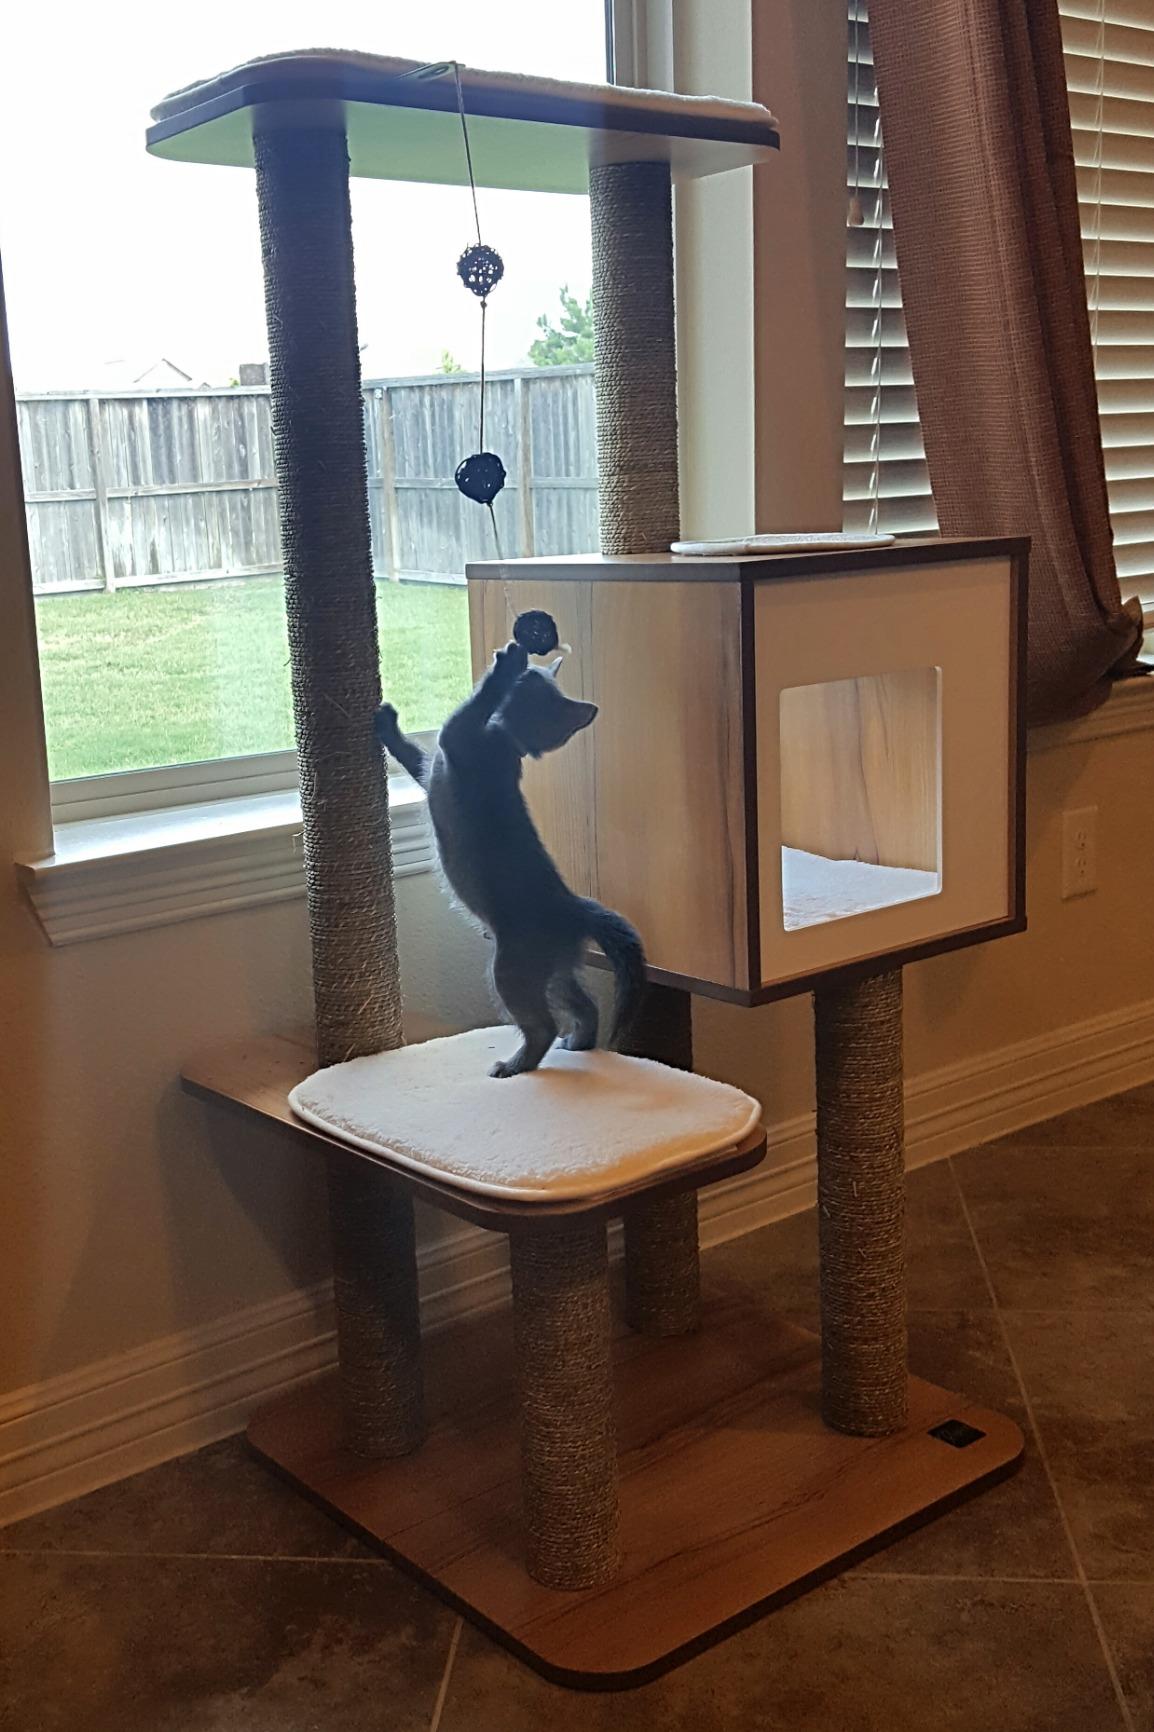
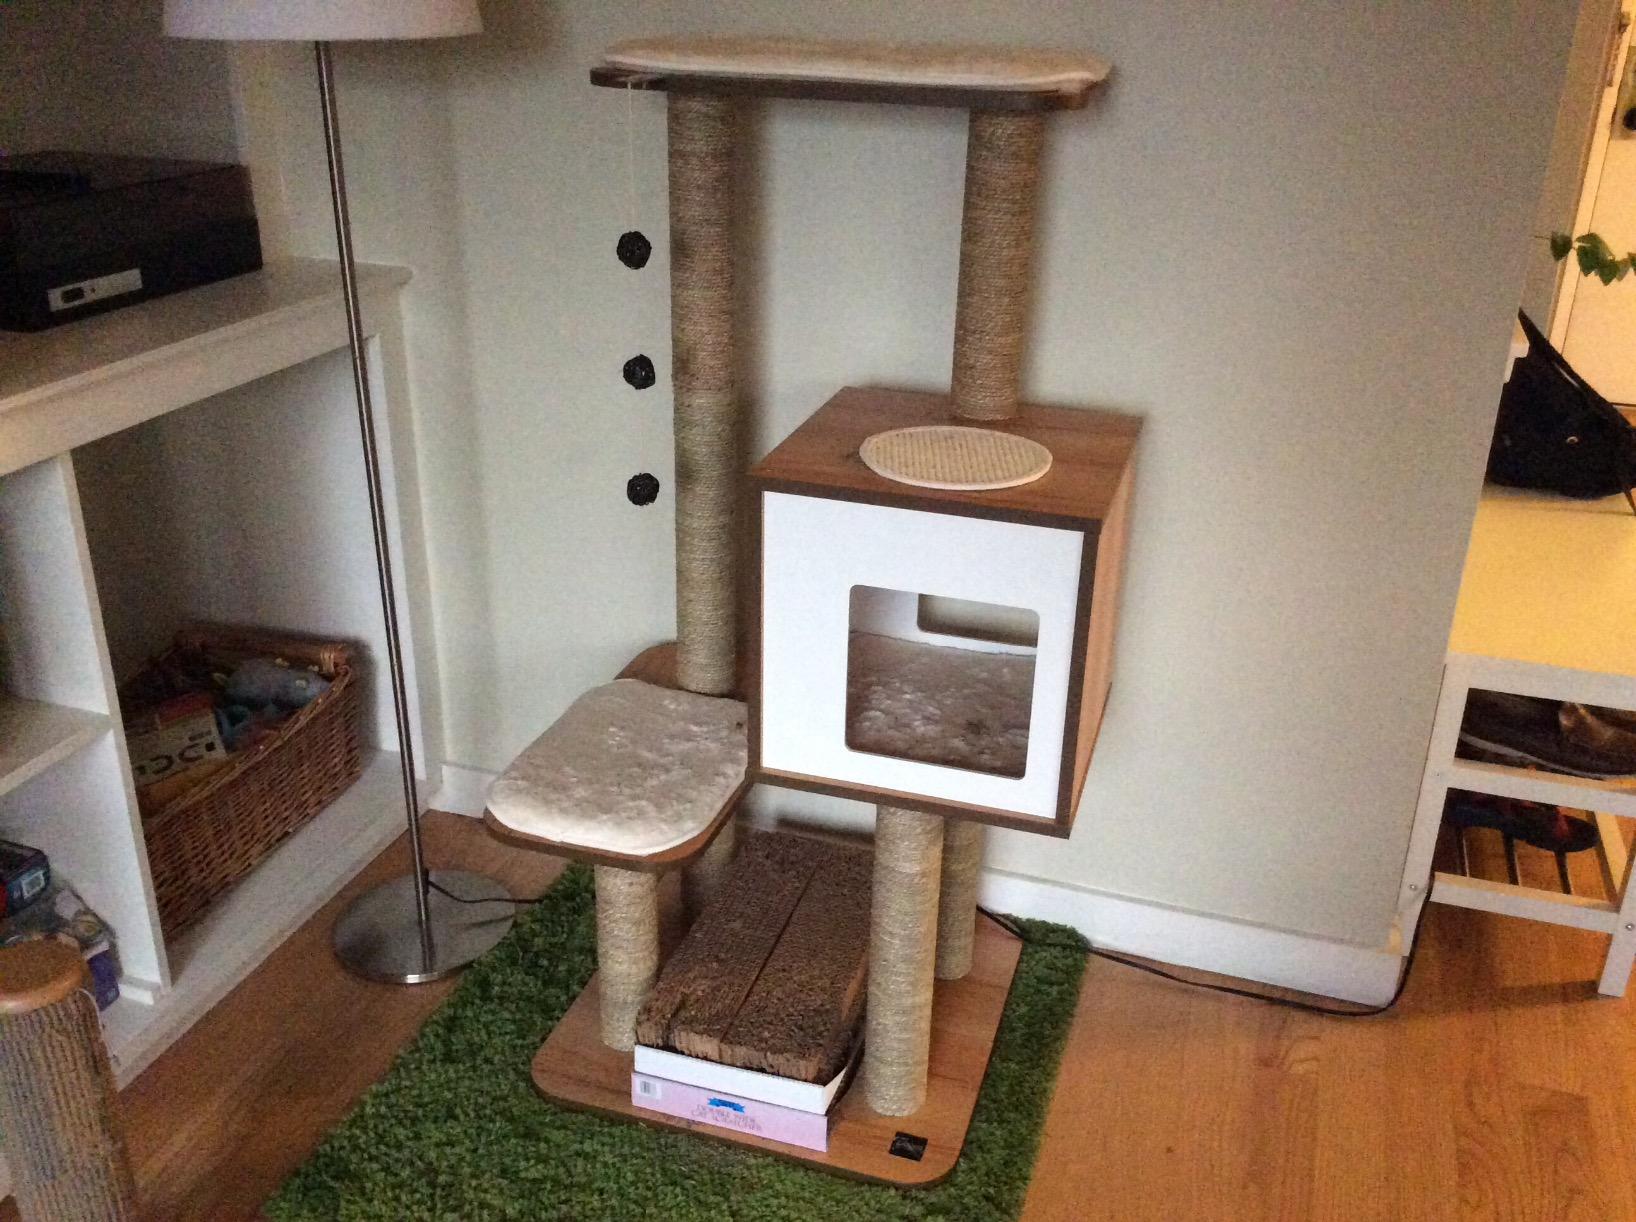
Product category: items_cat tree
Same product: yes